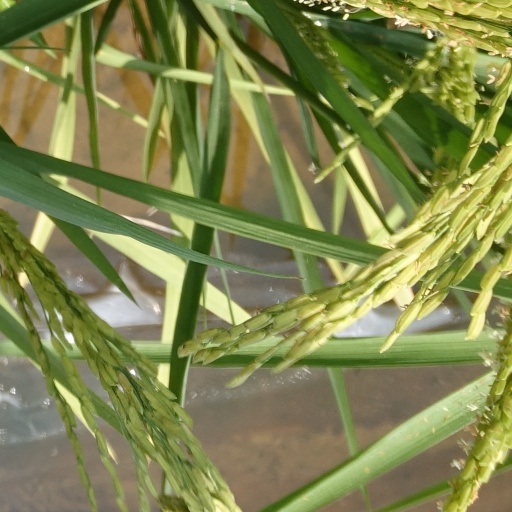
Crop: rice